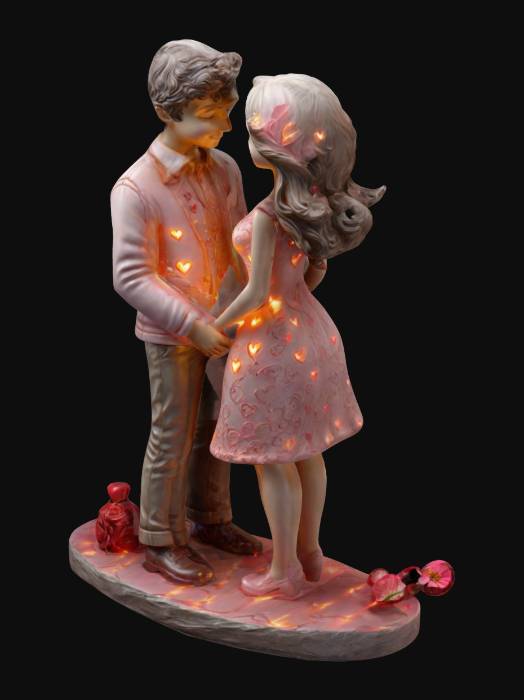
미적 점수 (1~10점): 9